Antonija Sandrić

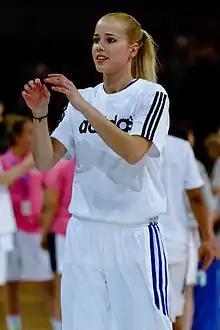
Sandrić in March 2014

Antonija Sandrić (born Mišura; 19 May 1988) is a Croatian professional basketball player for CCC Polkowice of the Basket Liga Kobiet and the Croatia national team.